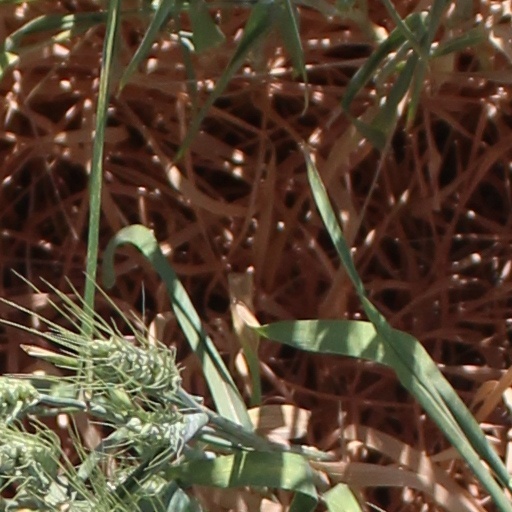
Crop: wheat